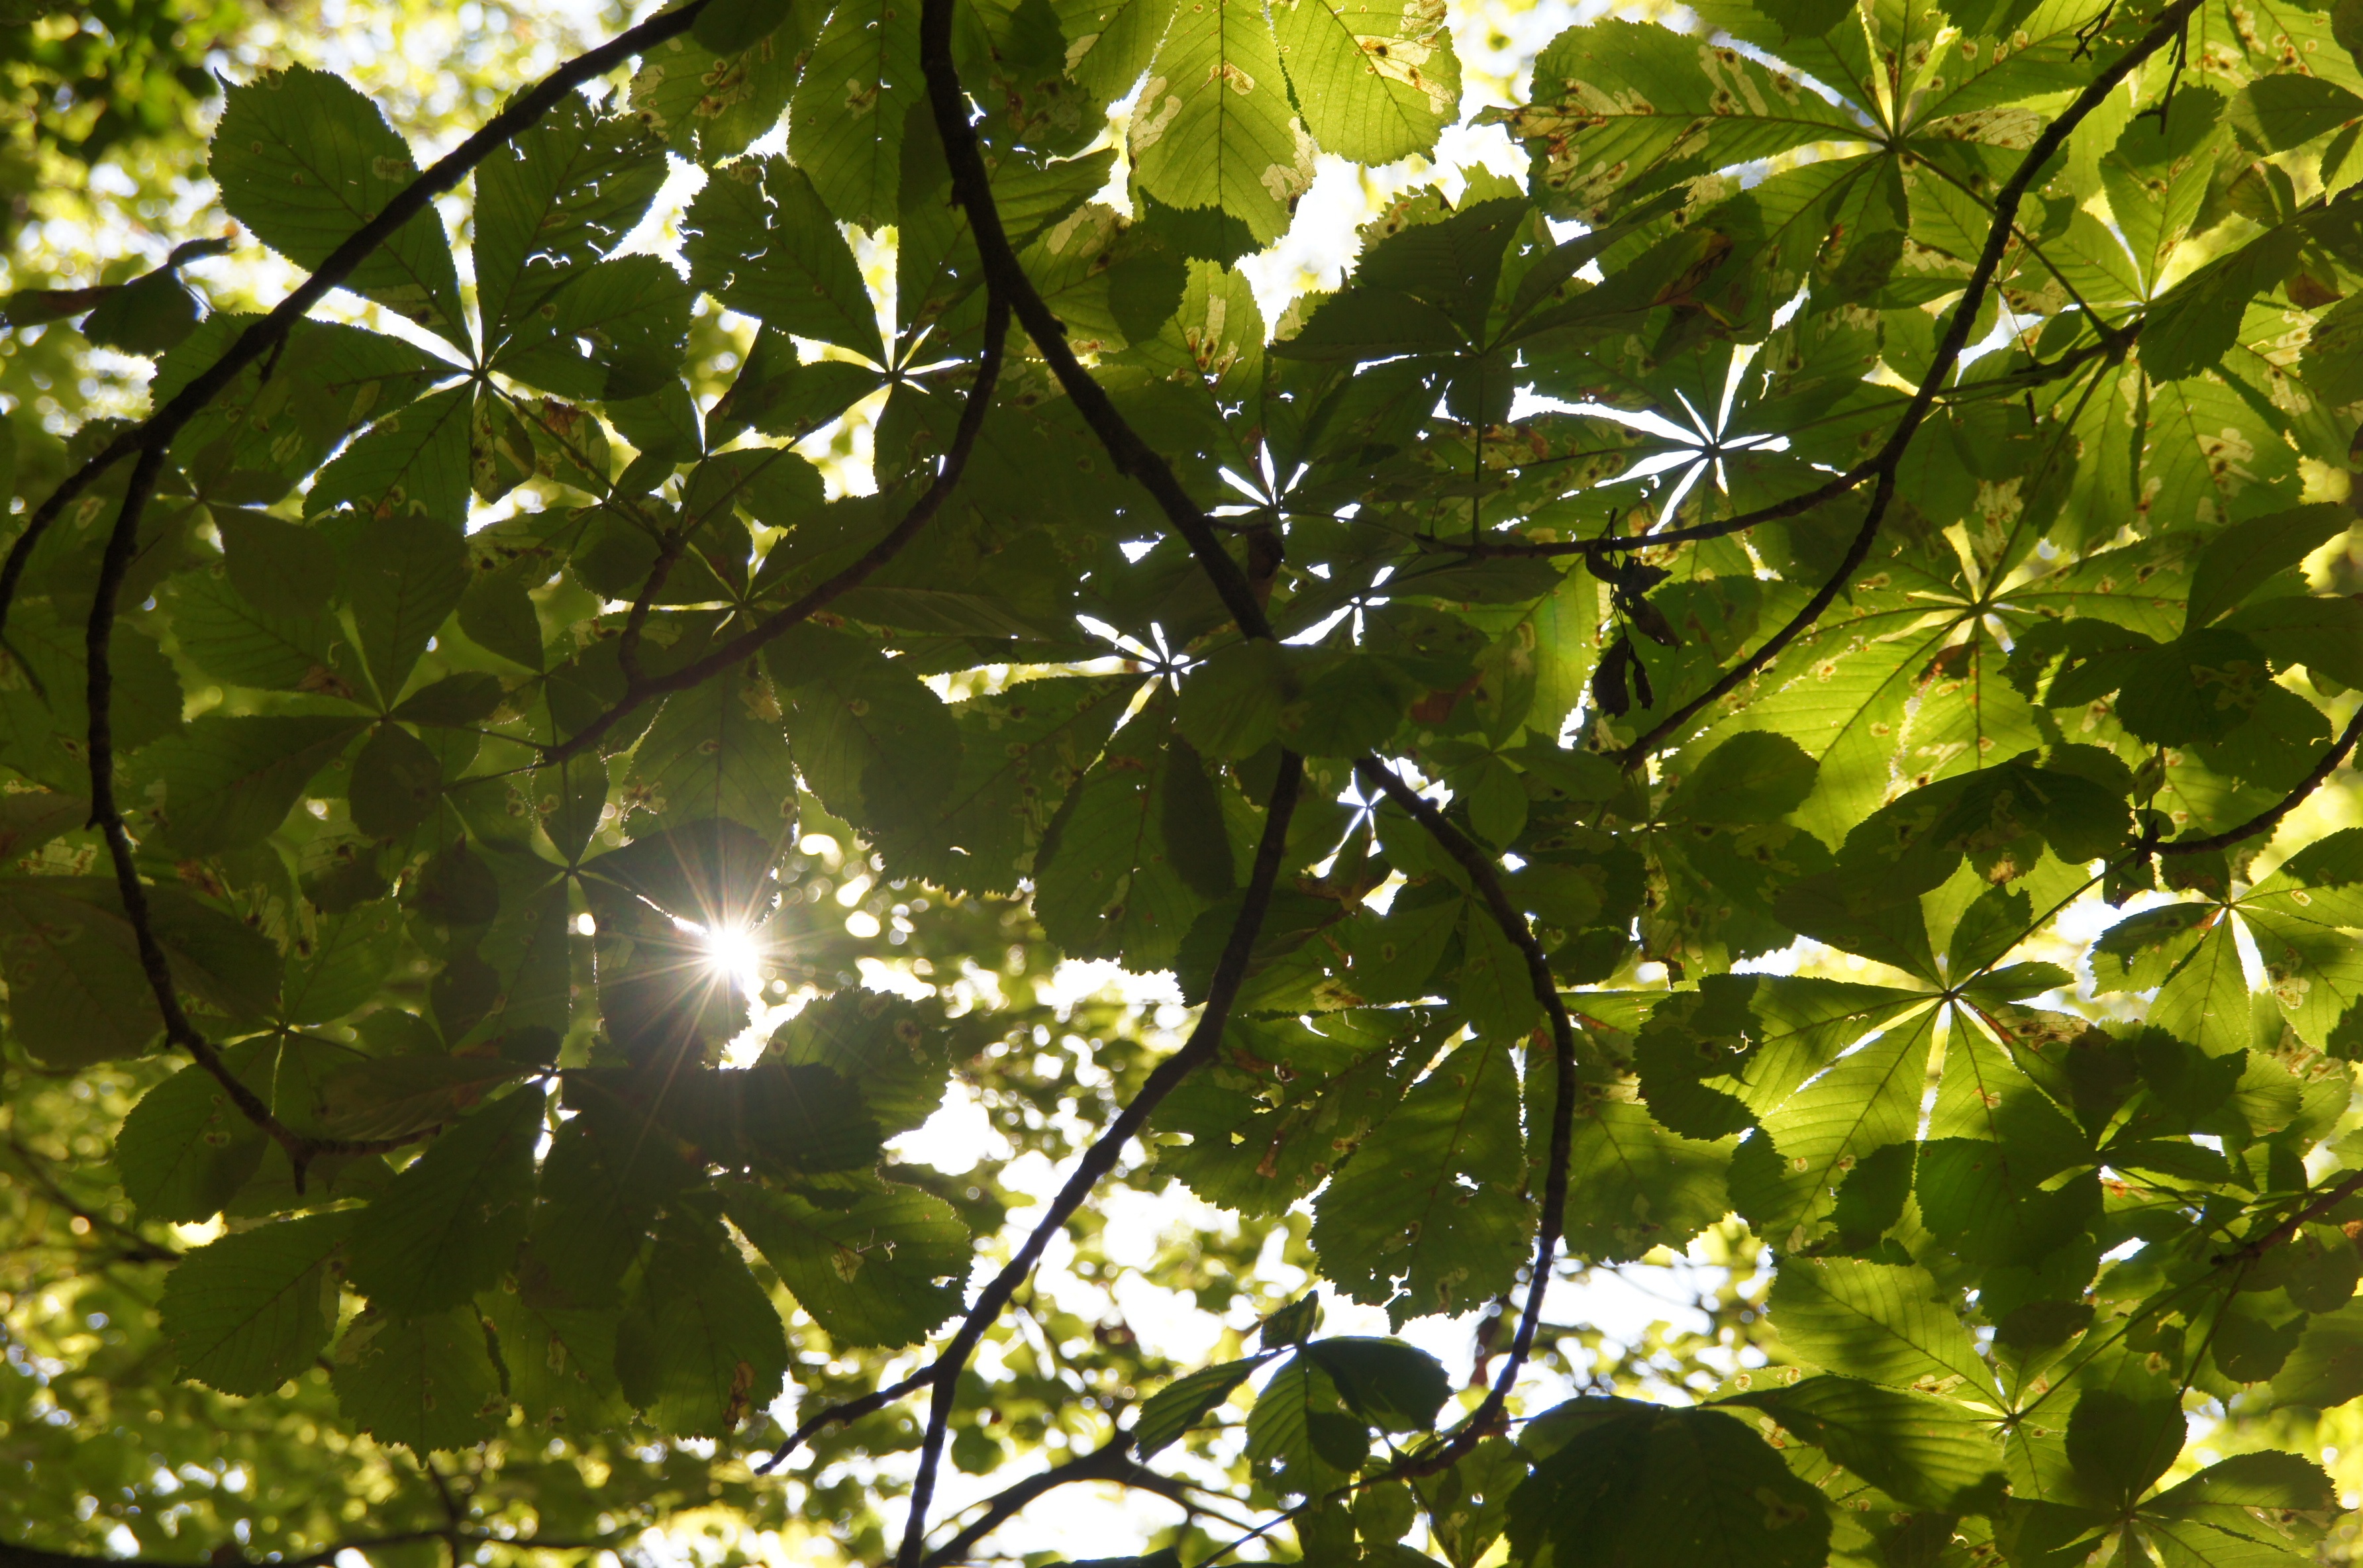
tree, nature, forest, branch, plant, sun, sunlight, leaf, flower, summer, green, canopy, produce, autumn, botany, leaves, shrub, deciduous, woodland, chestnut, beer garden, flowering plant, woody plant, land plant